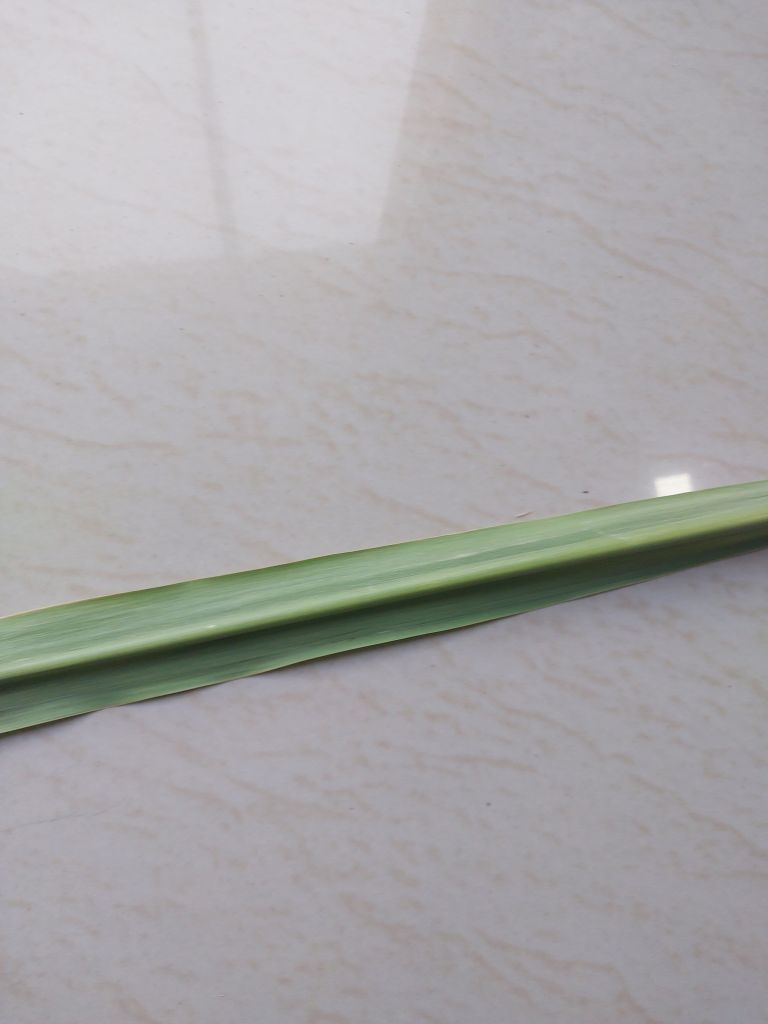
Label: Viral Disease